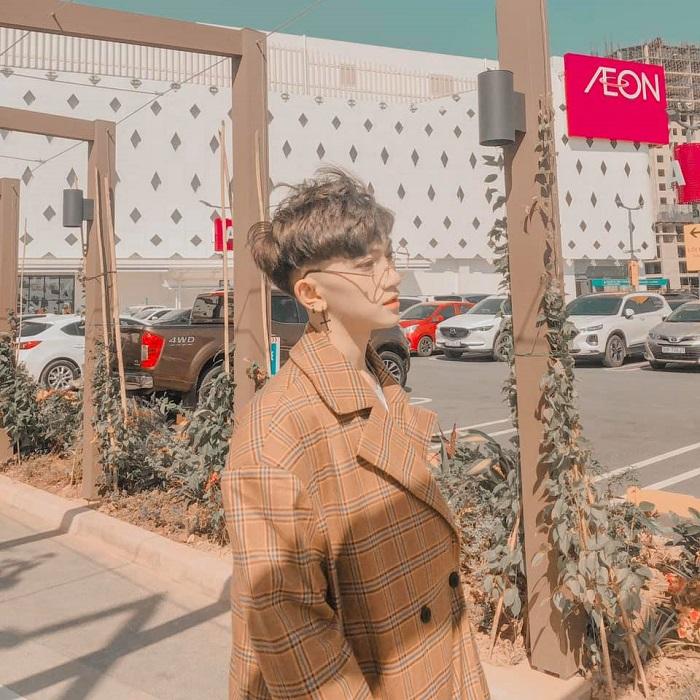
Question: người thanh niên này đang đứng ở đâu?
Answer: người này đứng trên lối đi cạnh một bãi đỗ xe